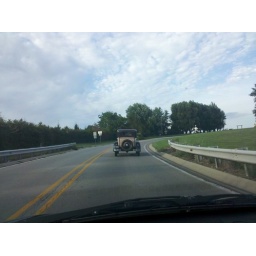
Saw this old Model T car driving on the road in front of me, so I got some pictures.